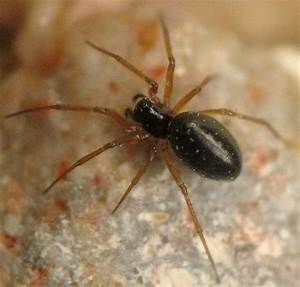
Label: ragno